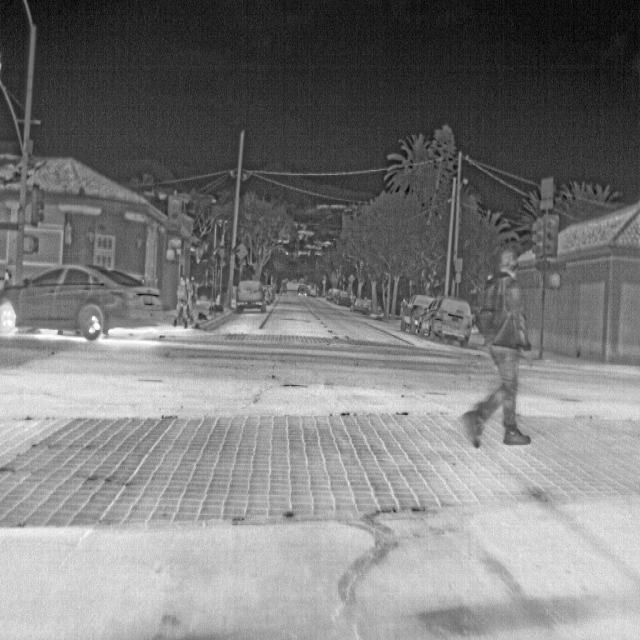
Detected objects:
label: person
label: person